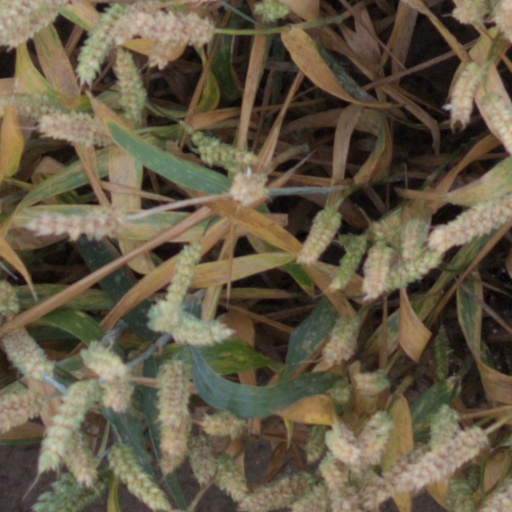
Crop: wheat